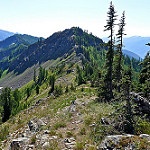
Label: mountain